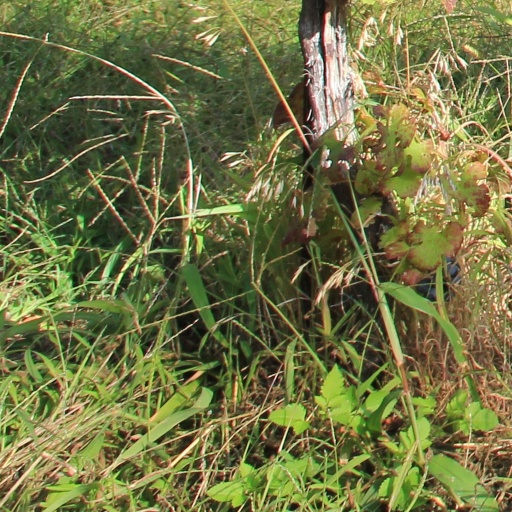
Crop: grape